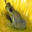
Label: frog